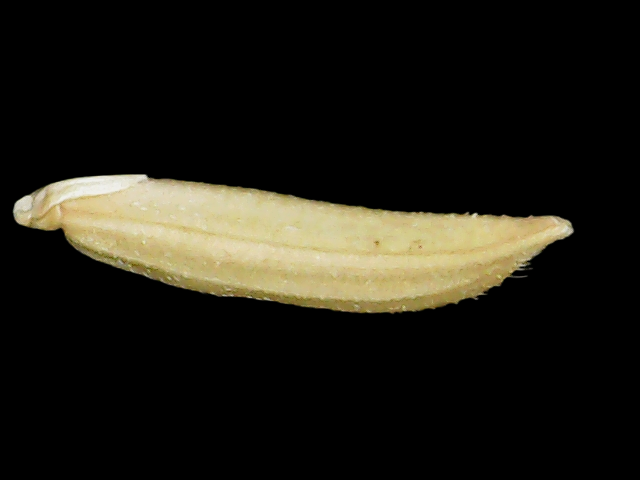
Rice variety: Binadhan25